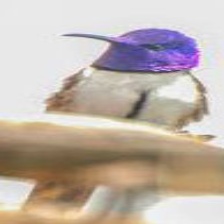
Species: ECUADORIAN HILLSTAR
Scientific name: OREOTROCHILUS CHIMBORAZO
ImageNet parent category: hummingbird